Religion in Libya

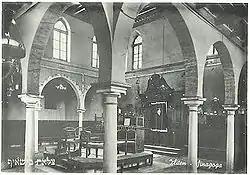
The Slat Abn Shaif Synagogue in Zliten before World War II

Jews had a presence in Libya at least since the time of Hellenistic rule under Ptolemy Lagos in 323 BC in Cyrene. Once home to a very large and thriving Jewish community, Libya is now completely empty of Jews due to anti-Jewish pogroms and immigration to Israel.